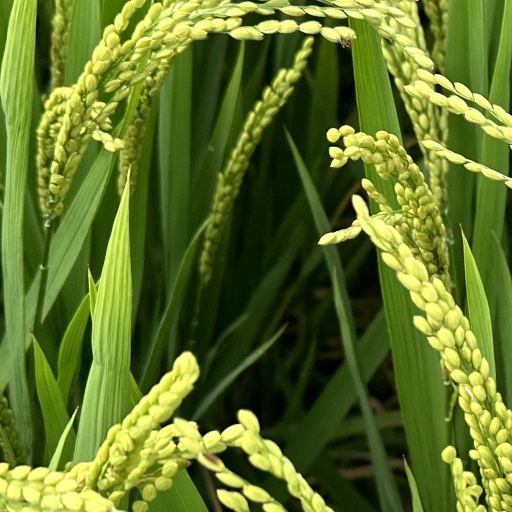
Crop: rice